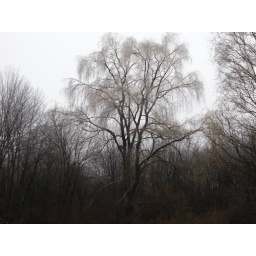
The icing level was about twenty feet above the ground here so damage did not occur on the Christmas trees